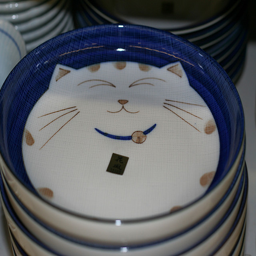
A pile of dishes with fat cats on them
Stacks of plates with funny cat face on white surface.
A stack of plates is adorned with pictures of round cats.
The plate has a picture of a kitty on it.
A stack of plates with a cat design on it.